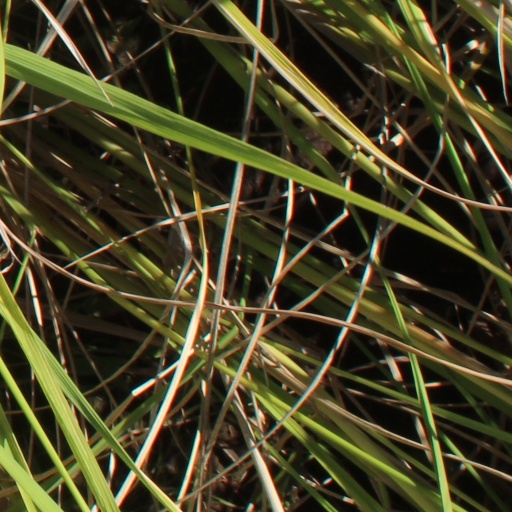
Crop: rice